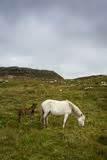
sheep